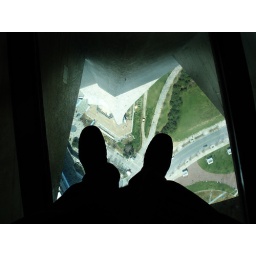
&lt;i&gt;Standing on the glass floor in CN tower.&lt;/i&gt;